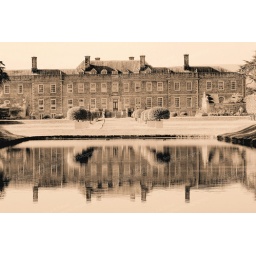
Scenes and flowers from Erddig Hall a 18th century house looked after by the National Trust